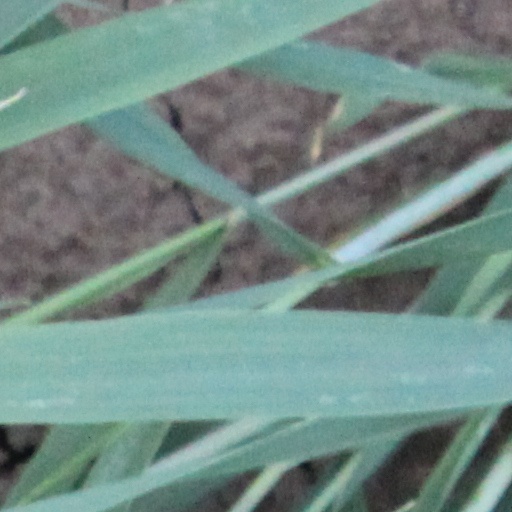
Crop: wheat